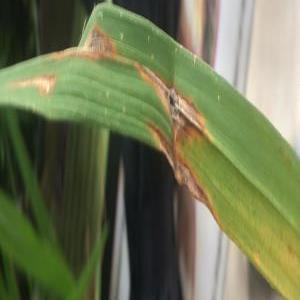
Disease: Blast